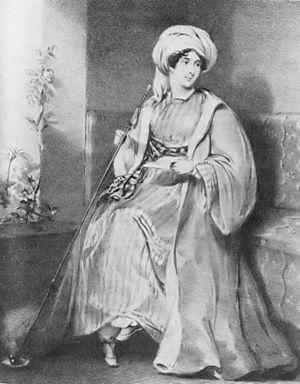
Lady Esther Stanhope, née en 1776, morte dans la nuit du 23 au 24 juin 1839, est une riche aristocrate britannique devenue aventurière au Proche-Orient. Elle fut proclamée « reine de Palmyre » par des tribus de bédouins avant de devenir une sorte de « prophétesse » dans le pays druze, au Liban. La Revue des deux Mondes de 1845 la décrit comme « reine de Tadmor, sorcière, prophétesse, patriarche, chef arabe, morte en 1839 sous le toit délabré de son palais ruineux, à Djîhoun, dans le Liban »